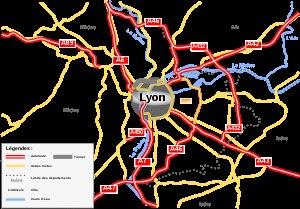
Entre Massif central et Alpes, entre Paris et la Méditerranée, Lyon a toujours bénéficié de sa position de carrefour concernant les transports et communications.